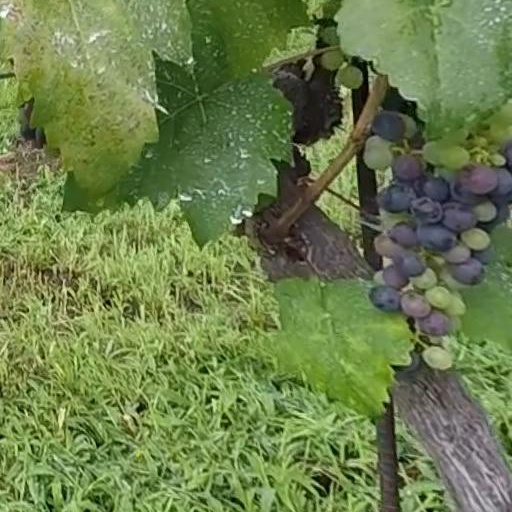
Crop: grape